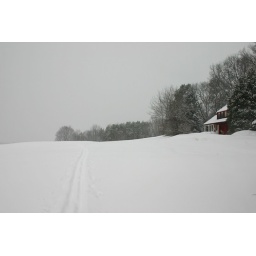
The red (slightly enhanced) is the abandoned house by Amherst College.